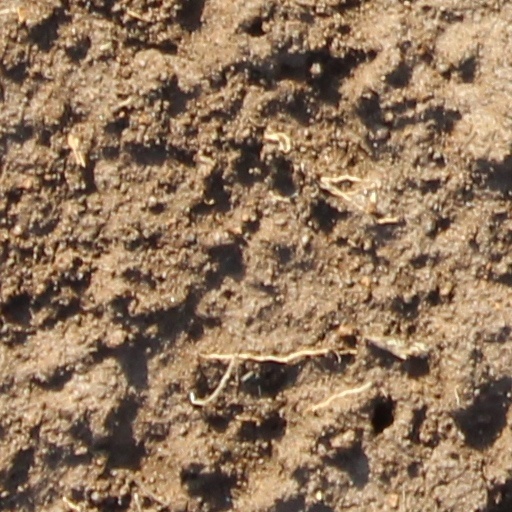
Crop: wheat